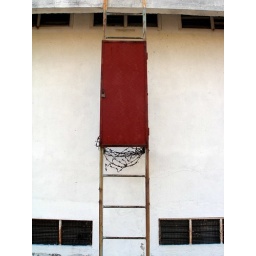
Barbed door to nowhere on the hostel roof in Kowloon